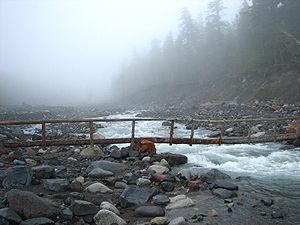
Le Wonderland Trail est un grand sentier de randonnée qui fait le tour complet du mont Rainier à l'intérieur du parc national du mont Rainier dans l'État de Washington au nord-ouest des États-Unis. Classé National Recreation Trail en 1981, il contribue au Mount Rainier National Historic Landmark District établi le 18 février 1997.